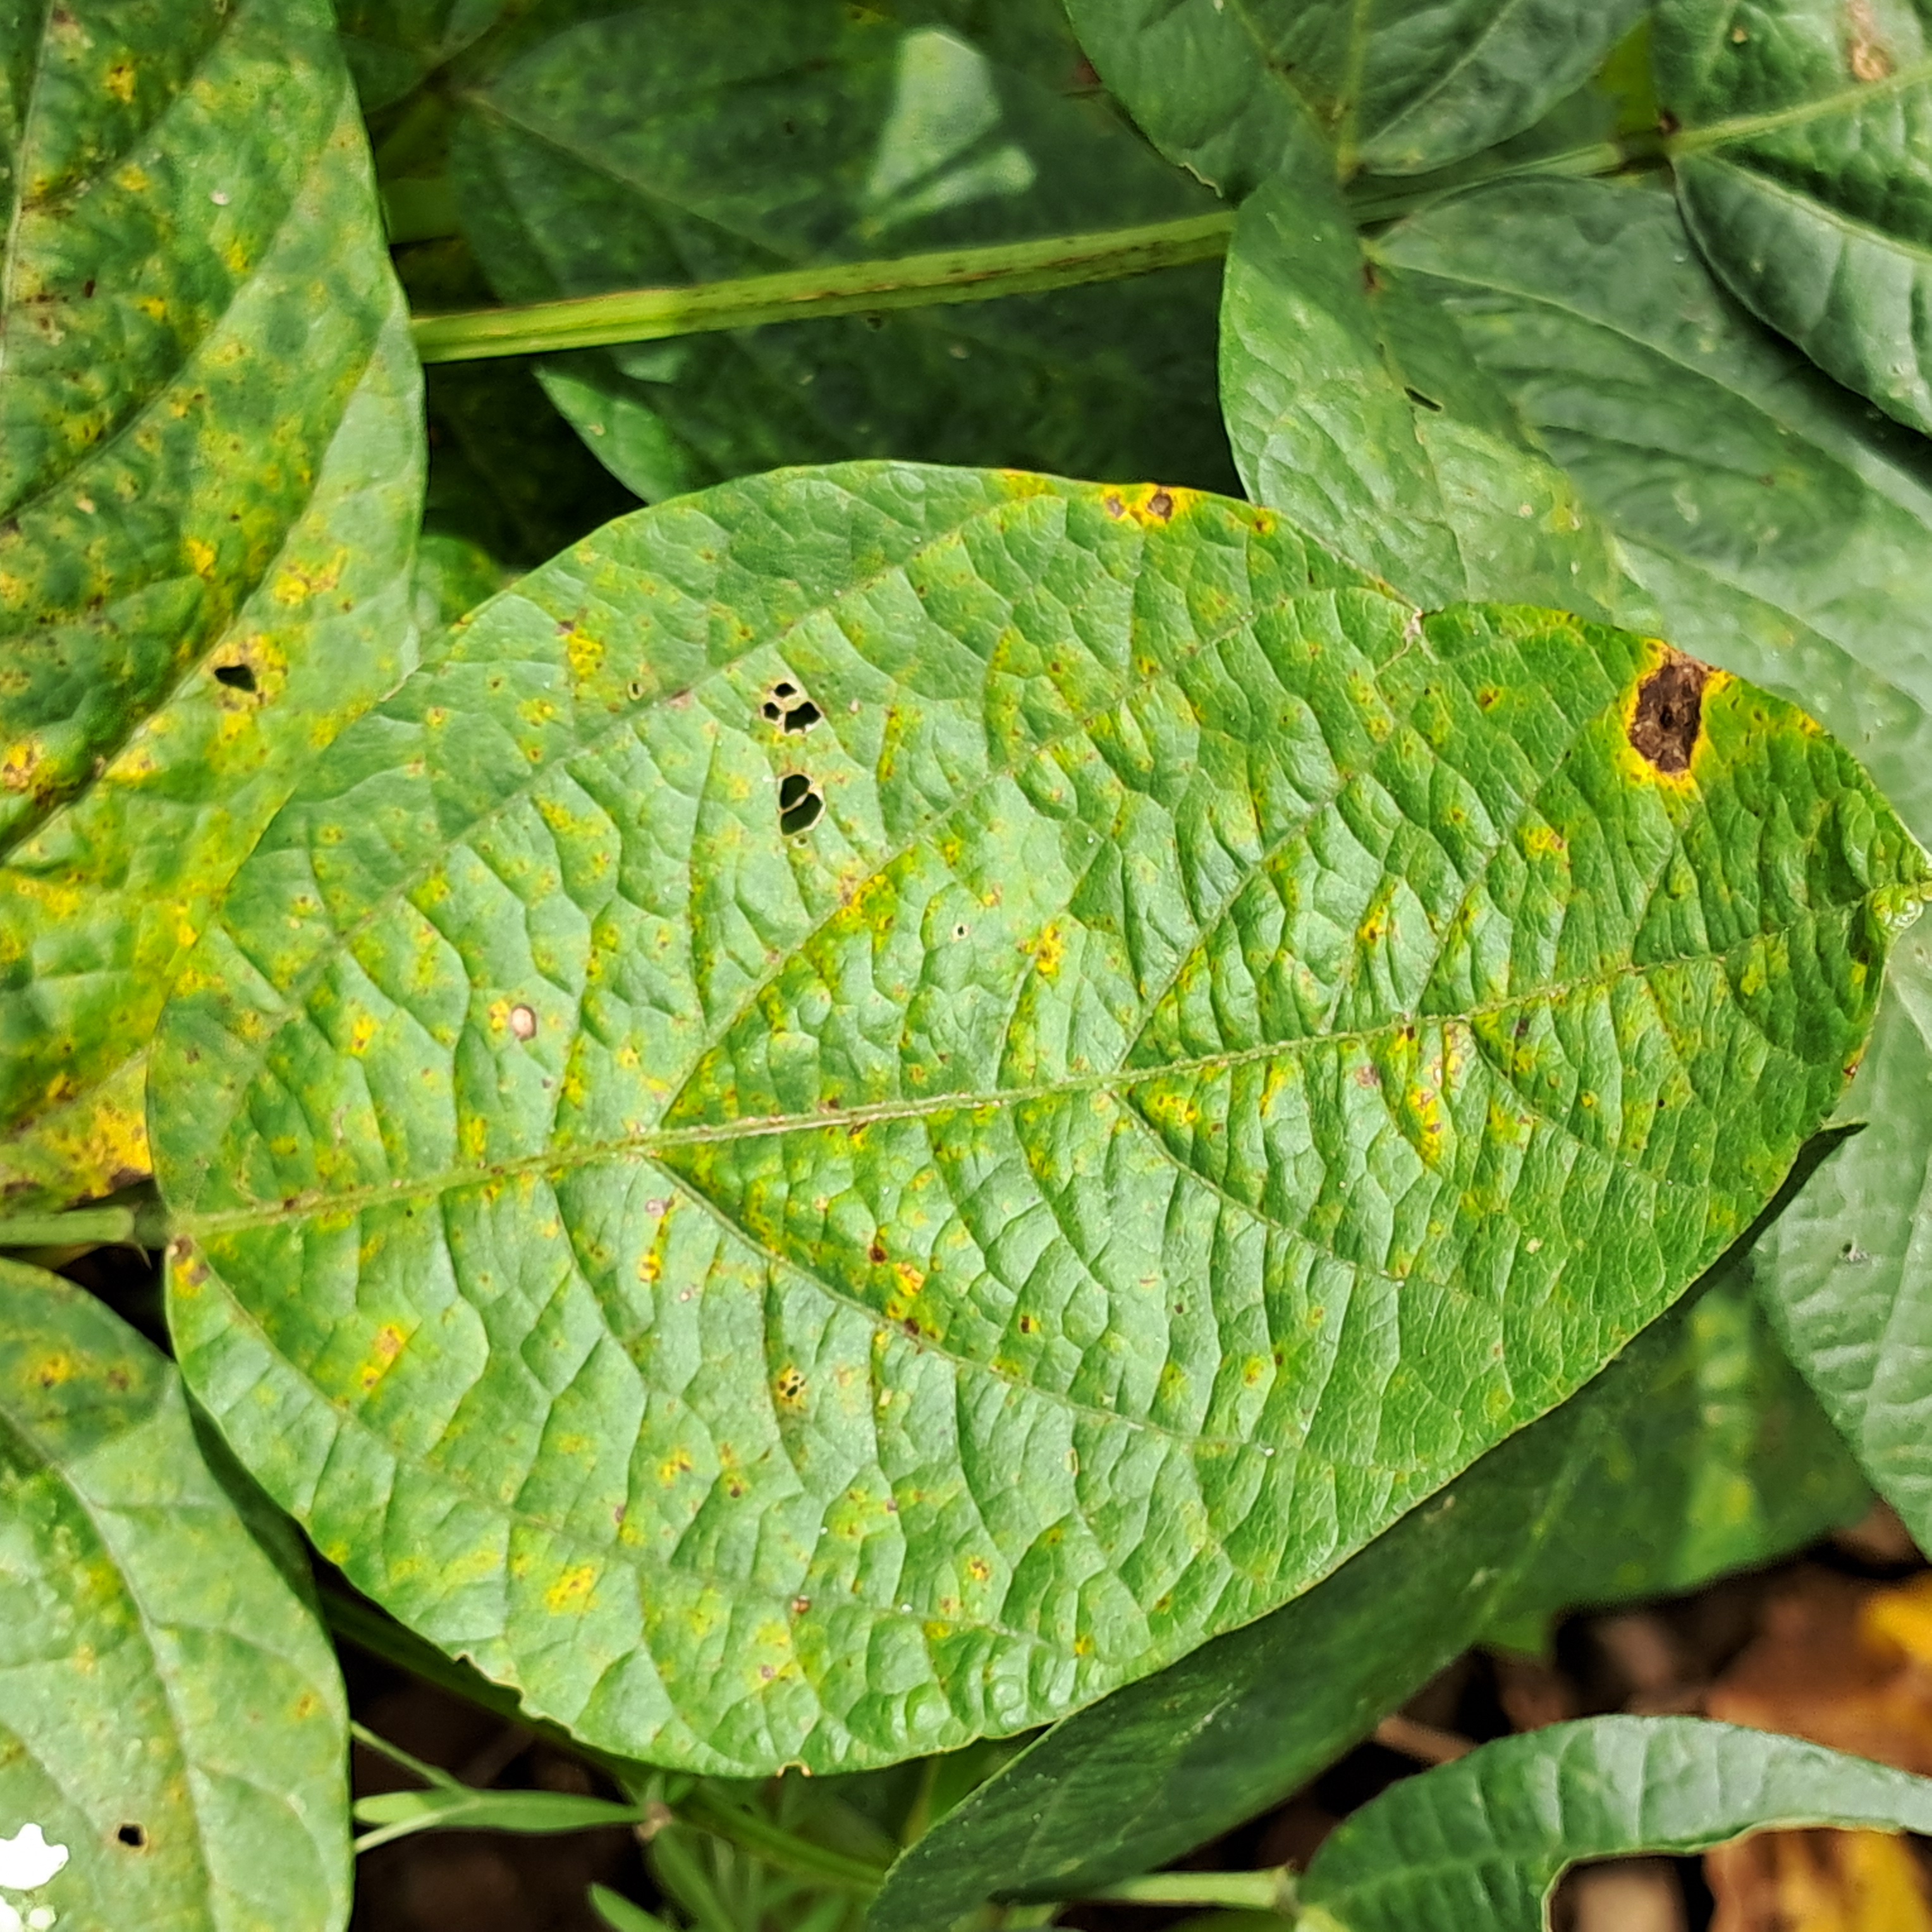
Label: Spectoria_Brown_Spot